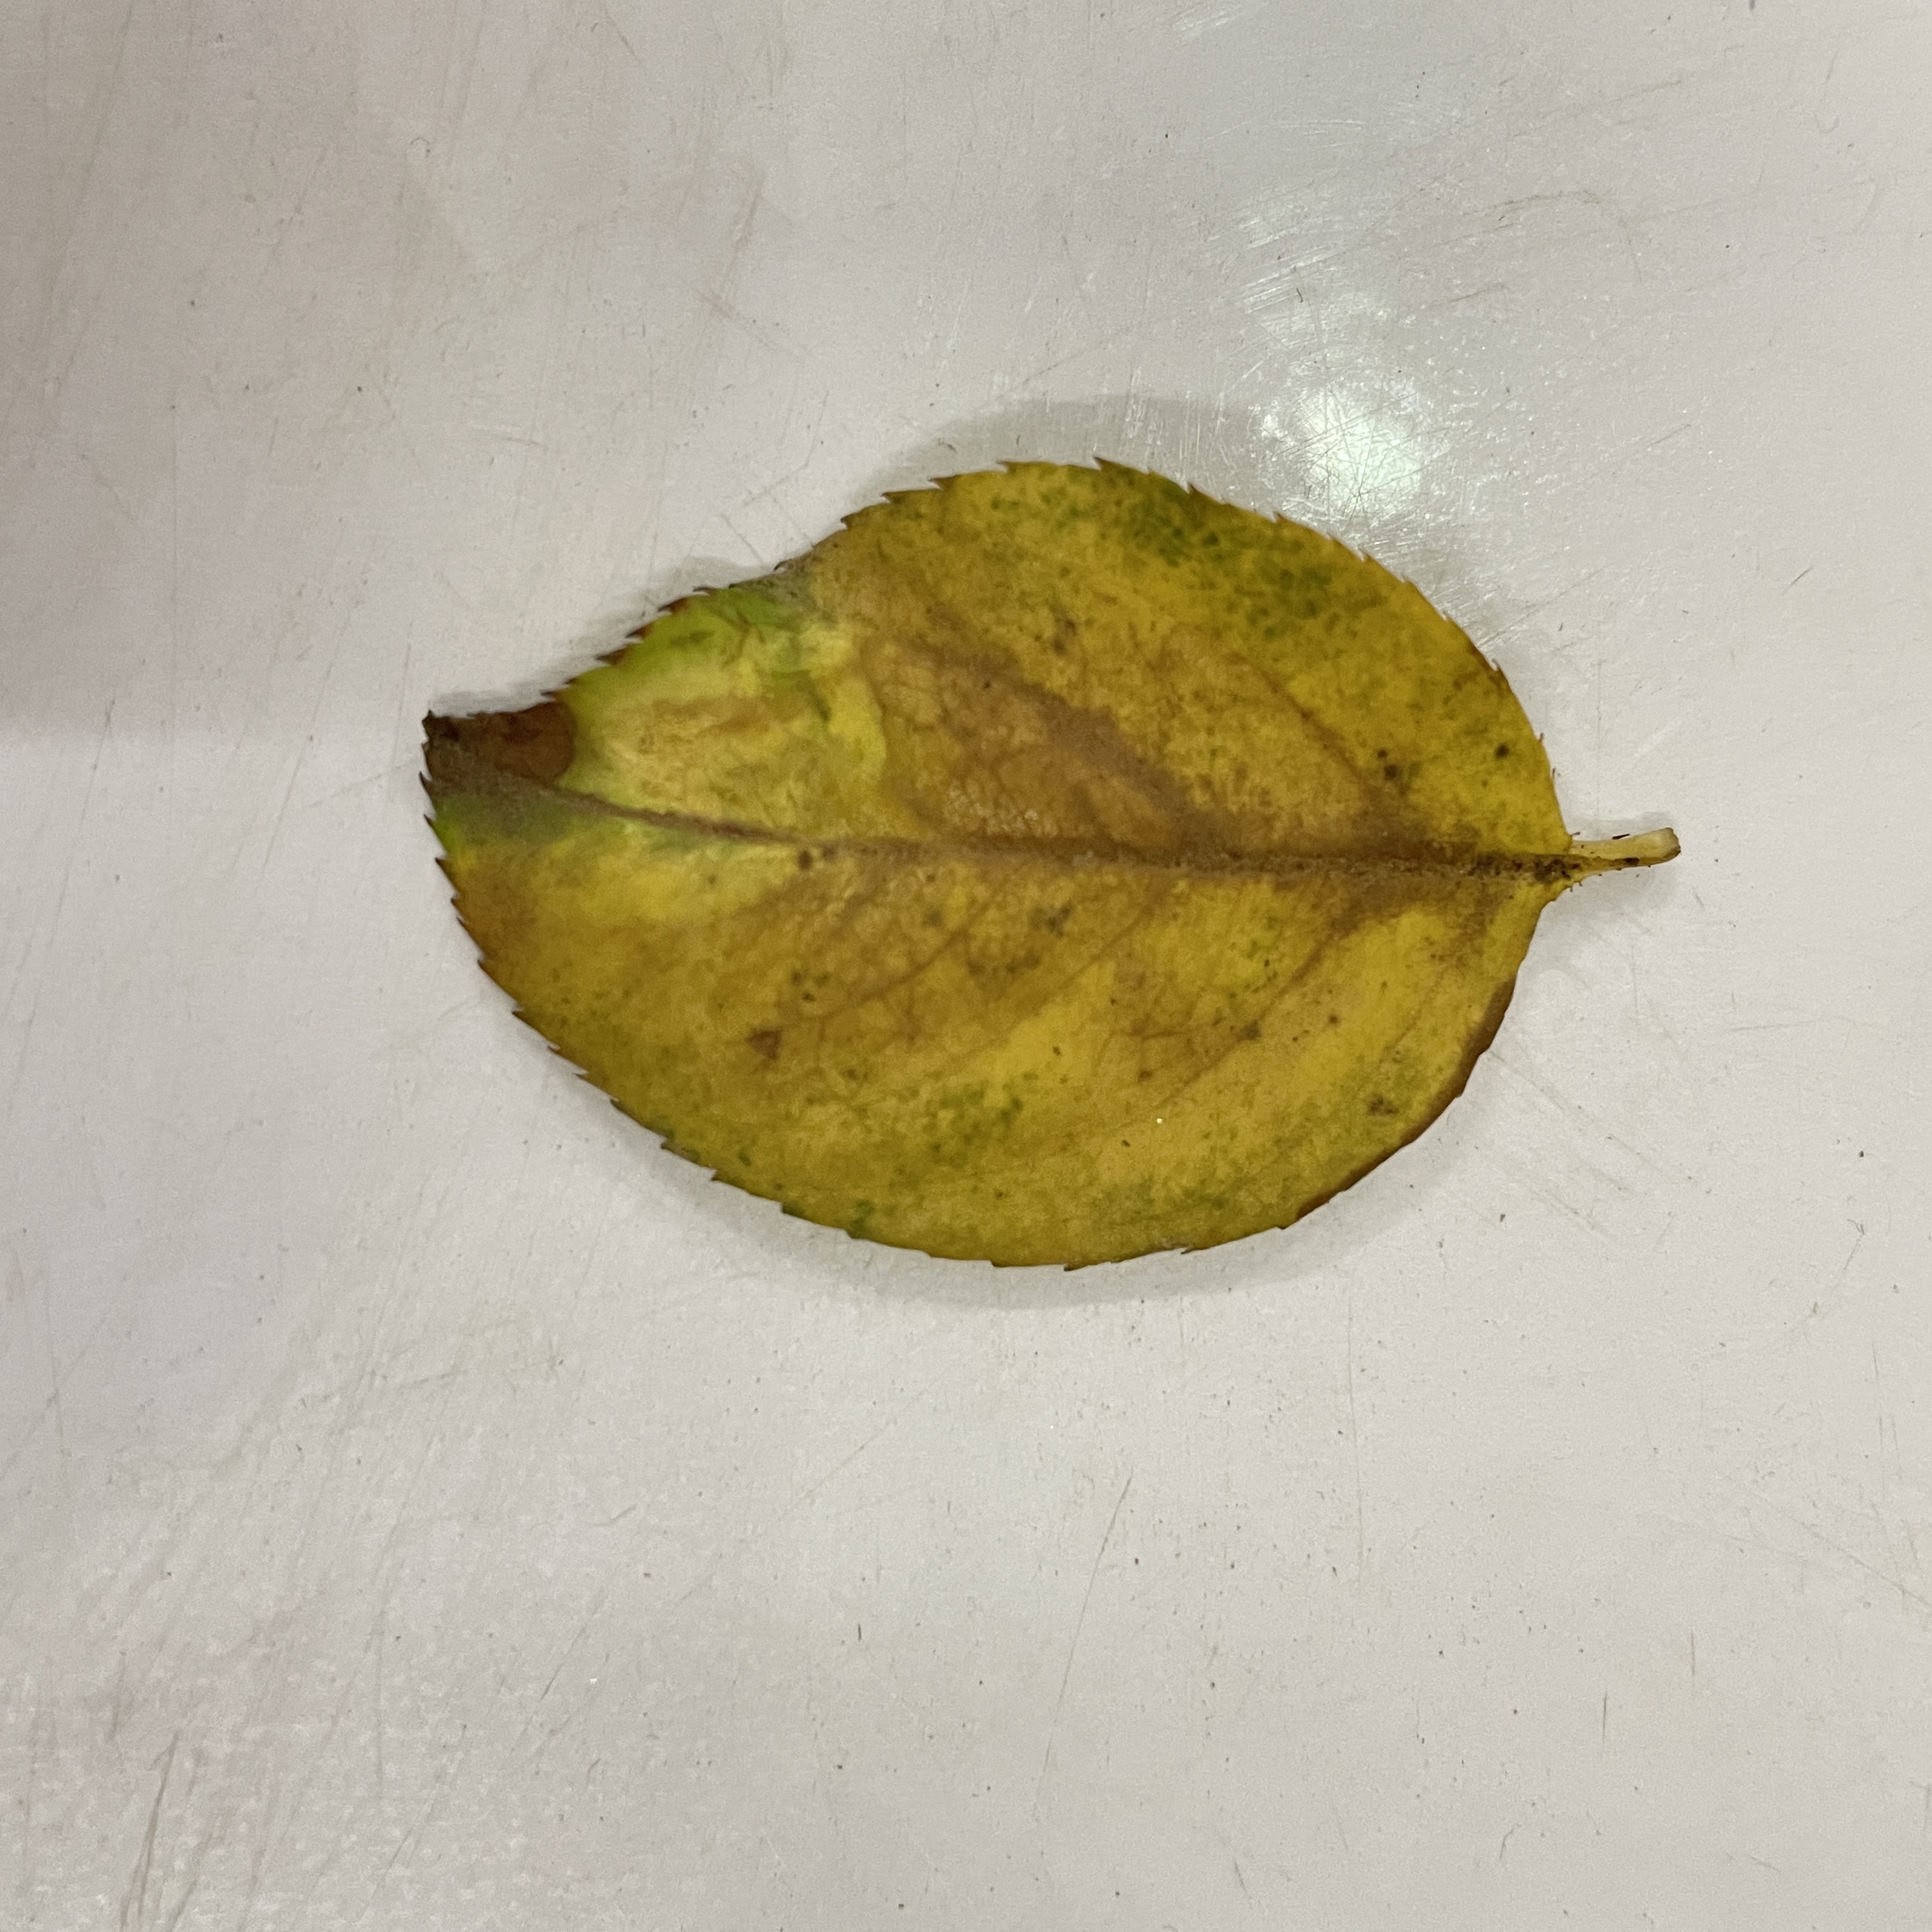
Label: Black Spot